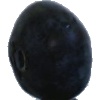
Label: blueberry